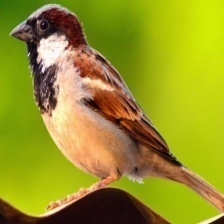
Species: HOUSE SPARROW
Scientific name: PASSER DOMESTICUS